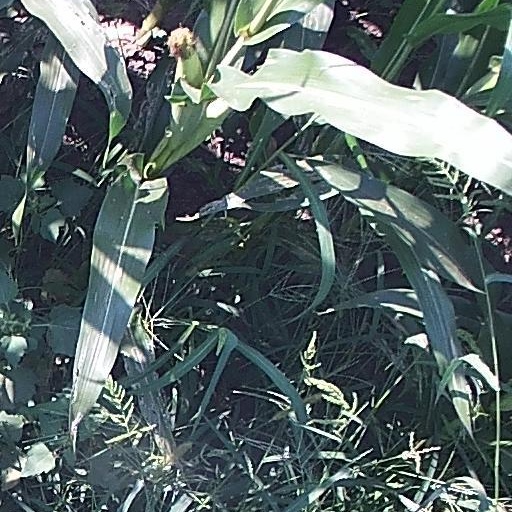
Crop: maize; corn